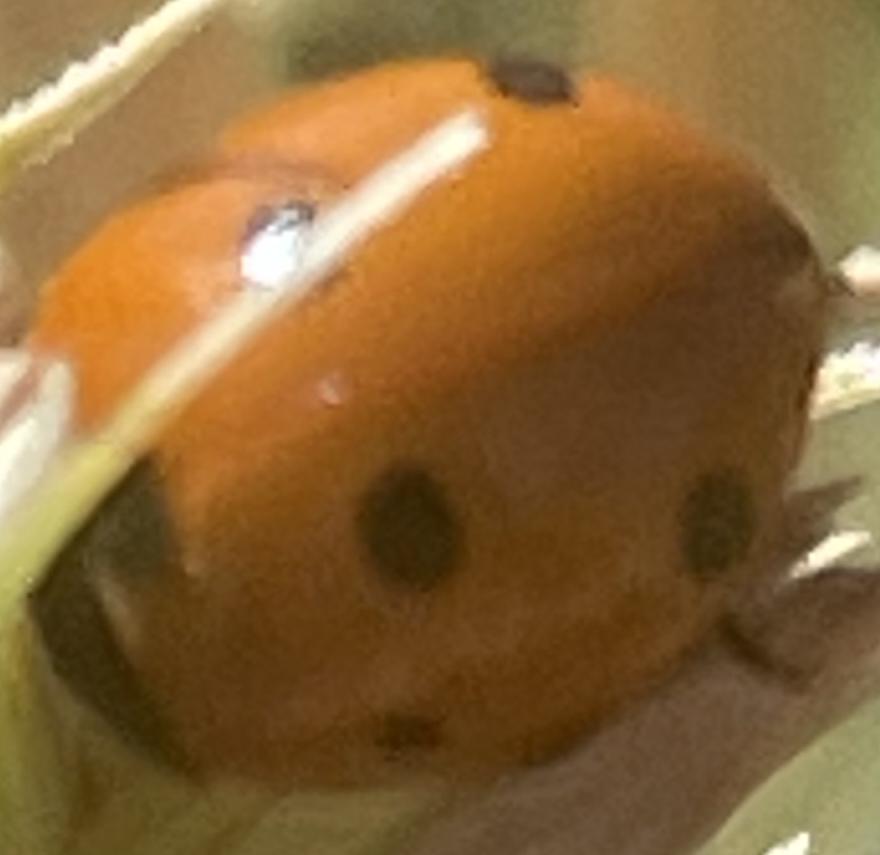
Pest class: predators